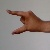
The image shows a hand gesture representing the letter 'Z' in Indian Sign Language.